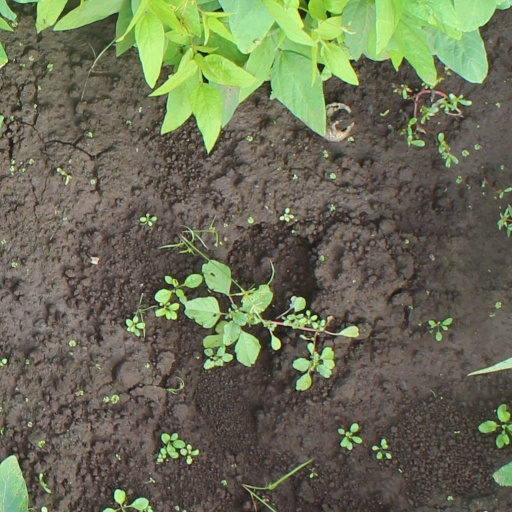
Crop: soybean